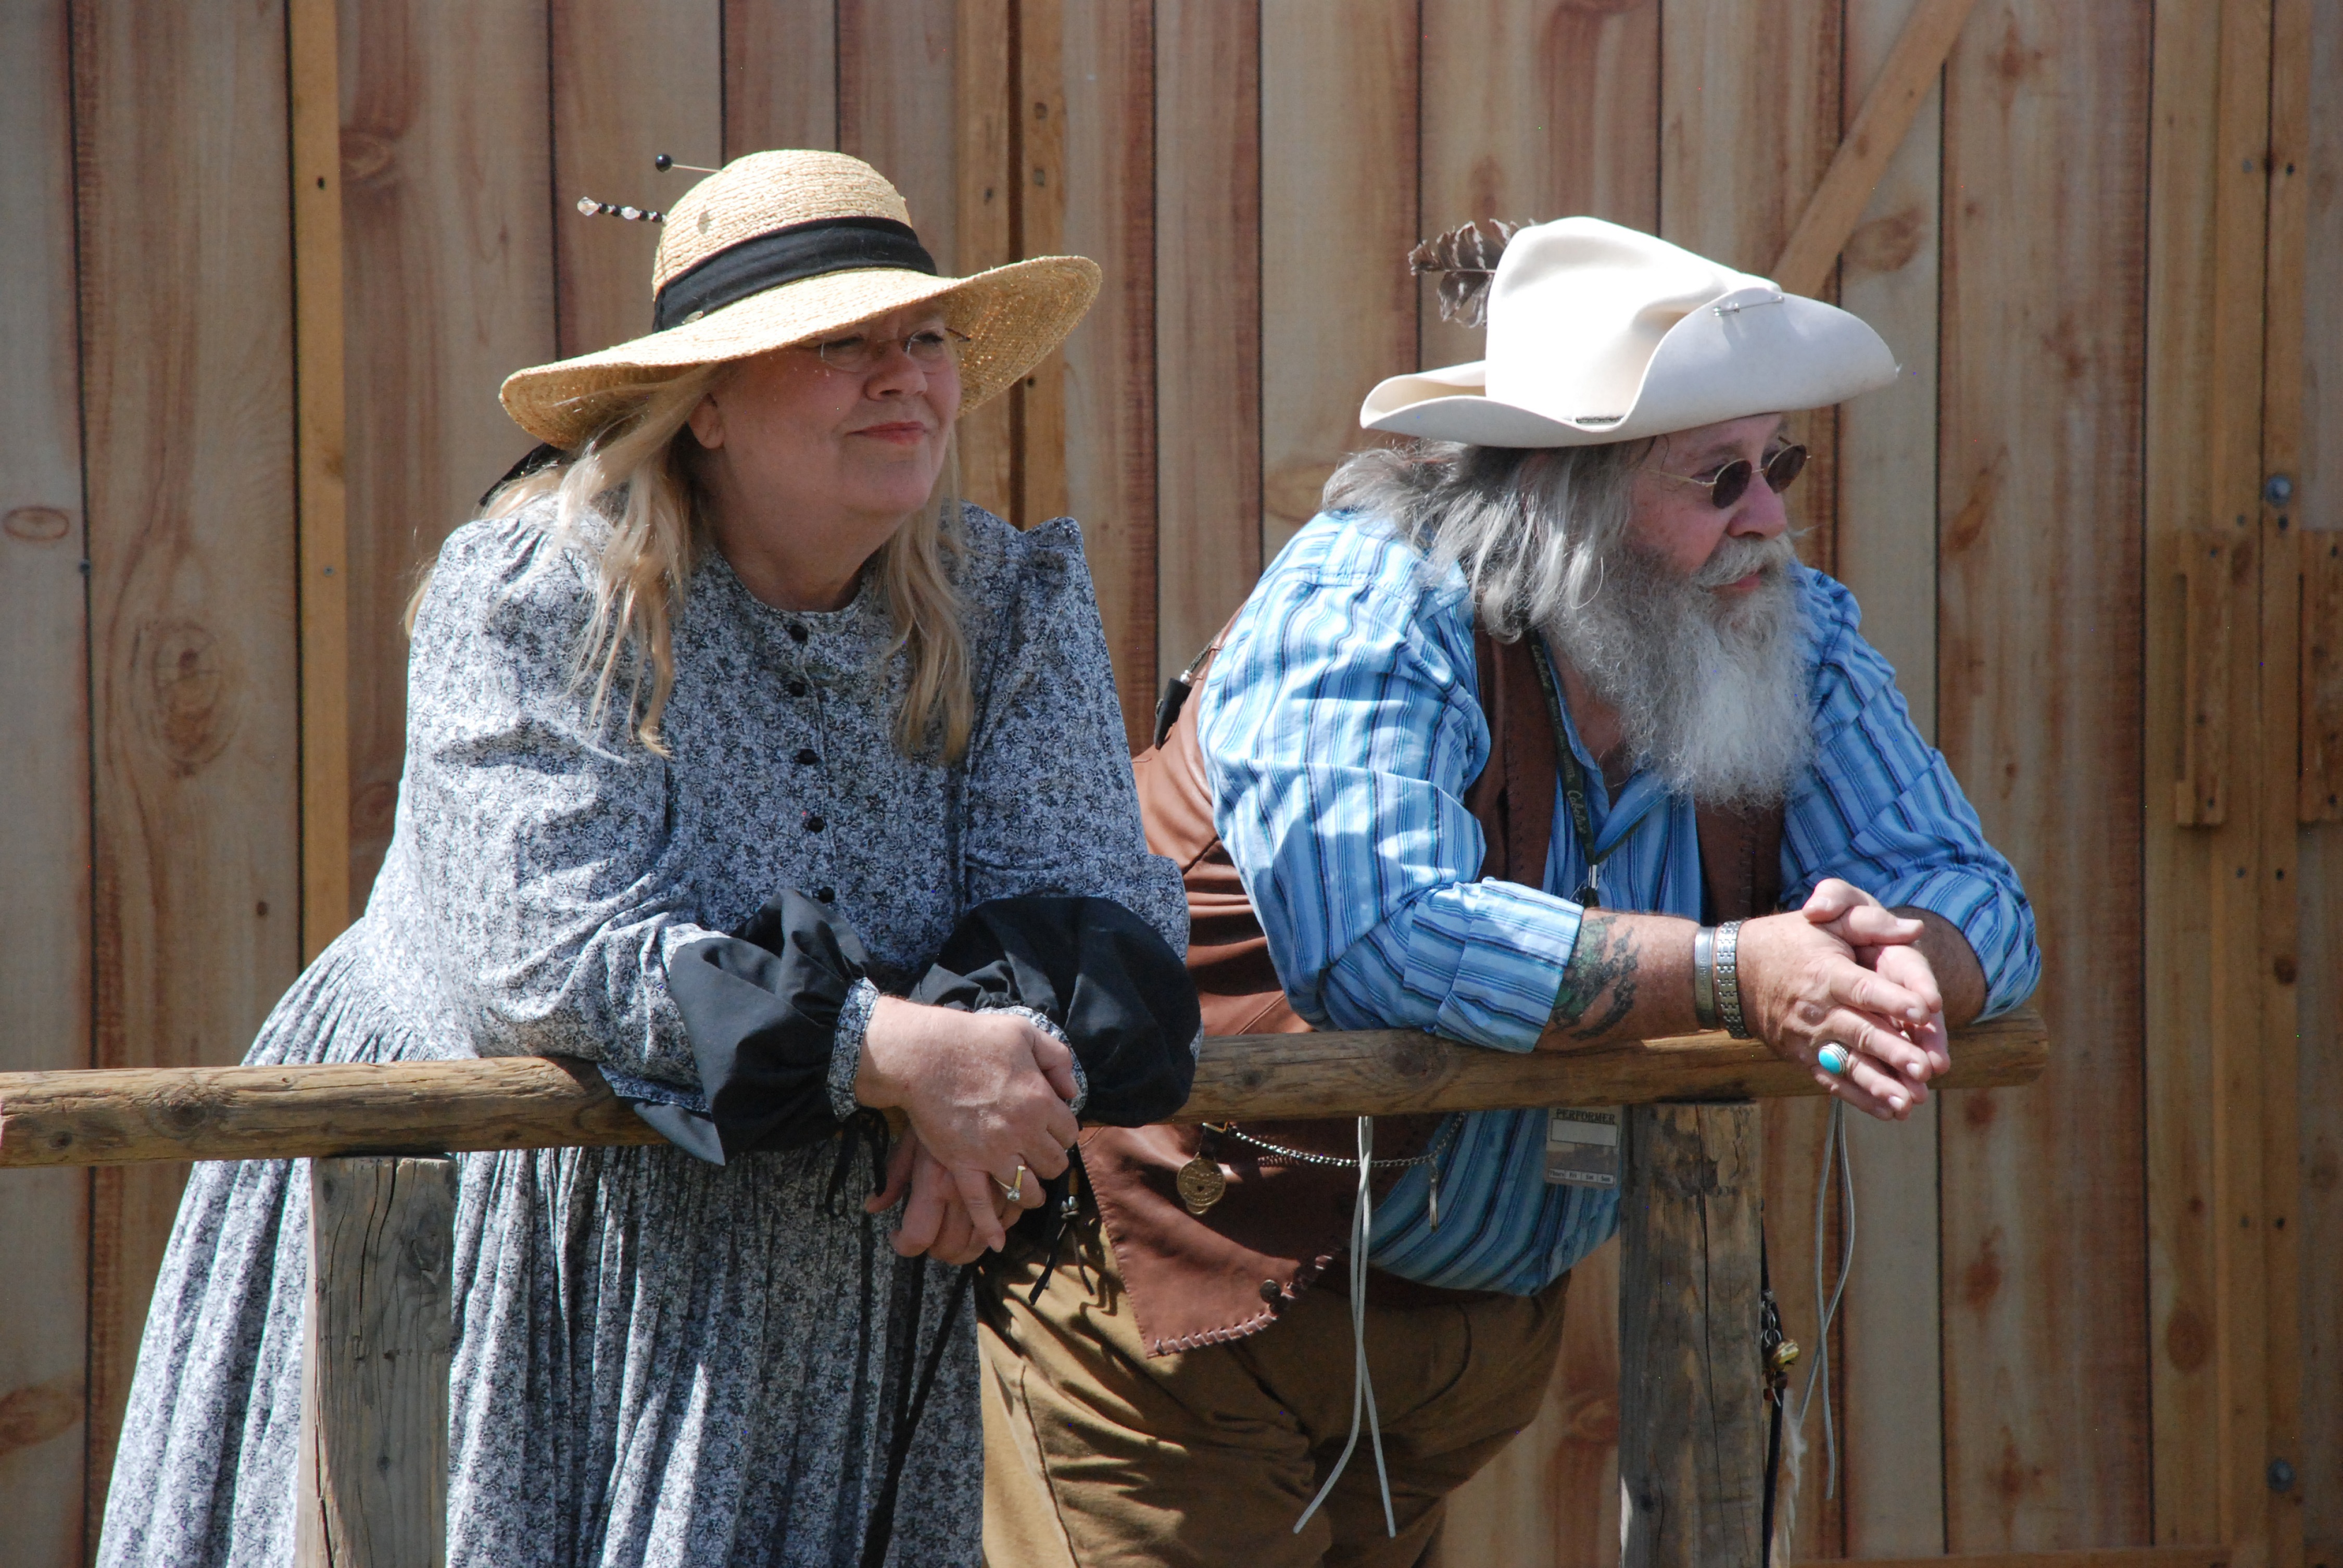
man, person, woman, vintage, rustic, clothing, beard, fat, cowboy, history, western, style, costume, old timer, construction worker